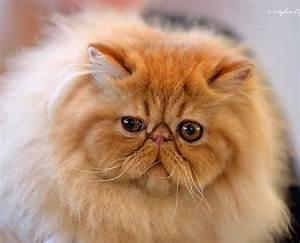
cat